Hialeah Park Race Track

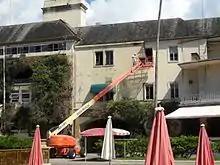
Image showing the restoration of the main club house in 2009

The Hialeah Park Race Track is one of the oldest existing recreational facilities in southern Florida. Originally opened in 1922 by aviation pioneer Glenn Curtiss and his partner, Missouri cattleman James H. Bright, as part of their development of the town of Hialeah, Florida, Hialeah Park opened as a greyhound racing track operated by the Miami Kennel Club. The Miami Jockey Club launched Hialeah's Thoroughbred horse racing track on January 25, 1925. The facility was severely damaged by the 1926 hurricane and in 1930 was sold to Philadelphia horseman Joseph E. Widener. With Kentucky horseman Col. Edward R. Bradley as an investor, Widener hired architect Lester W. Geisler to design a complete new grandstand and Renaissance Revival clubhouse facilities along with landscaped gardens of native flora and fauna and a lake in the infield that Widener stocked with flamingos. Hailed as one of the most beautiful racetracks in the world, Hialeah Park officially opened on January 14, 1932. An Australian totalisator for accepting parimutuel betting was the first to be installed in America. The park became so famous for its flamingo flocks that it has been officially designated a sanctuary for the American Flamingo by the Audubon Society. On January 16, 1936, Hialeah Park became the first thoroughbred horse racing venue to install a photo-finish camera, revolutionizing the accuracy of race results in the sport.